2016–17 NCAA Division I men's ice hockey season

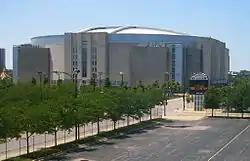
The United Center in Chicago hosted the 2017 Frozen Four

The 2016–17 NCAA Division I men's ice hockey season began in October 2016 and ended with the 2017 NCAA Division I men's ice hockey tournament's championship game in April 2017. This was the 70th season in which an NCAA ice hockey championship was held, and the 123rd year overall in which an NCAA school iced a team.